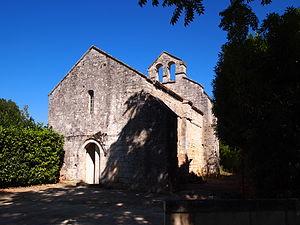
Église de Saint-Surin, Châteauneuf-sur-Charente (Charente, France), du IX° s (inscrit, 1925)
Cet article recense les monuments historiques de la Charente, en France.
Châteauneuf-sur-Charente est une commune du Sud-Ouest de la France, située dans le département de la Charente.